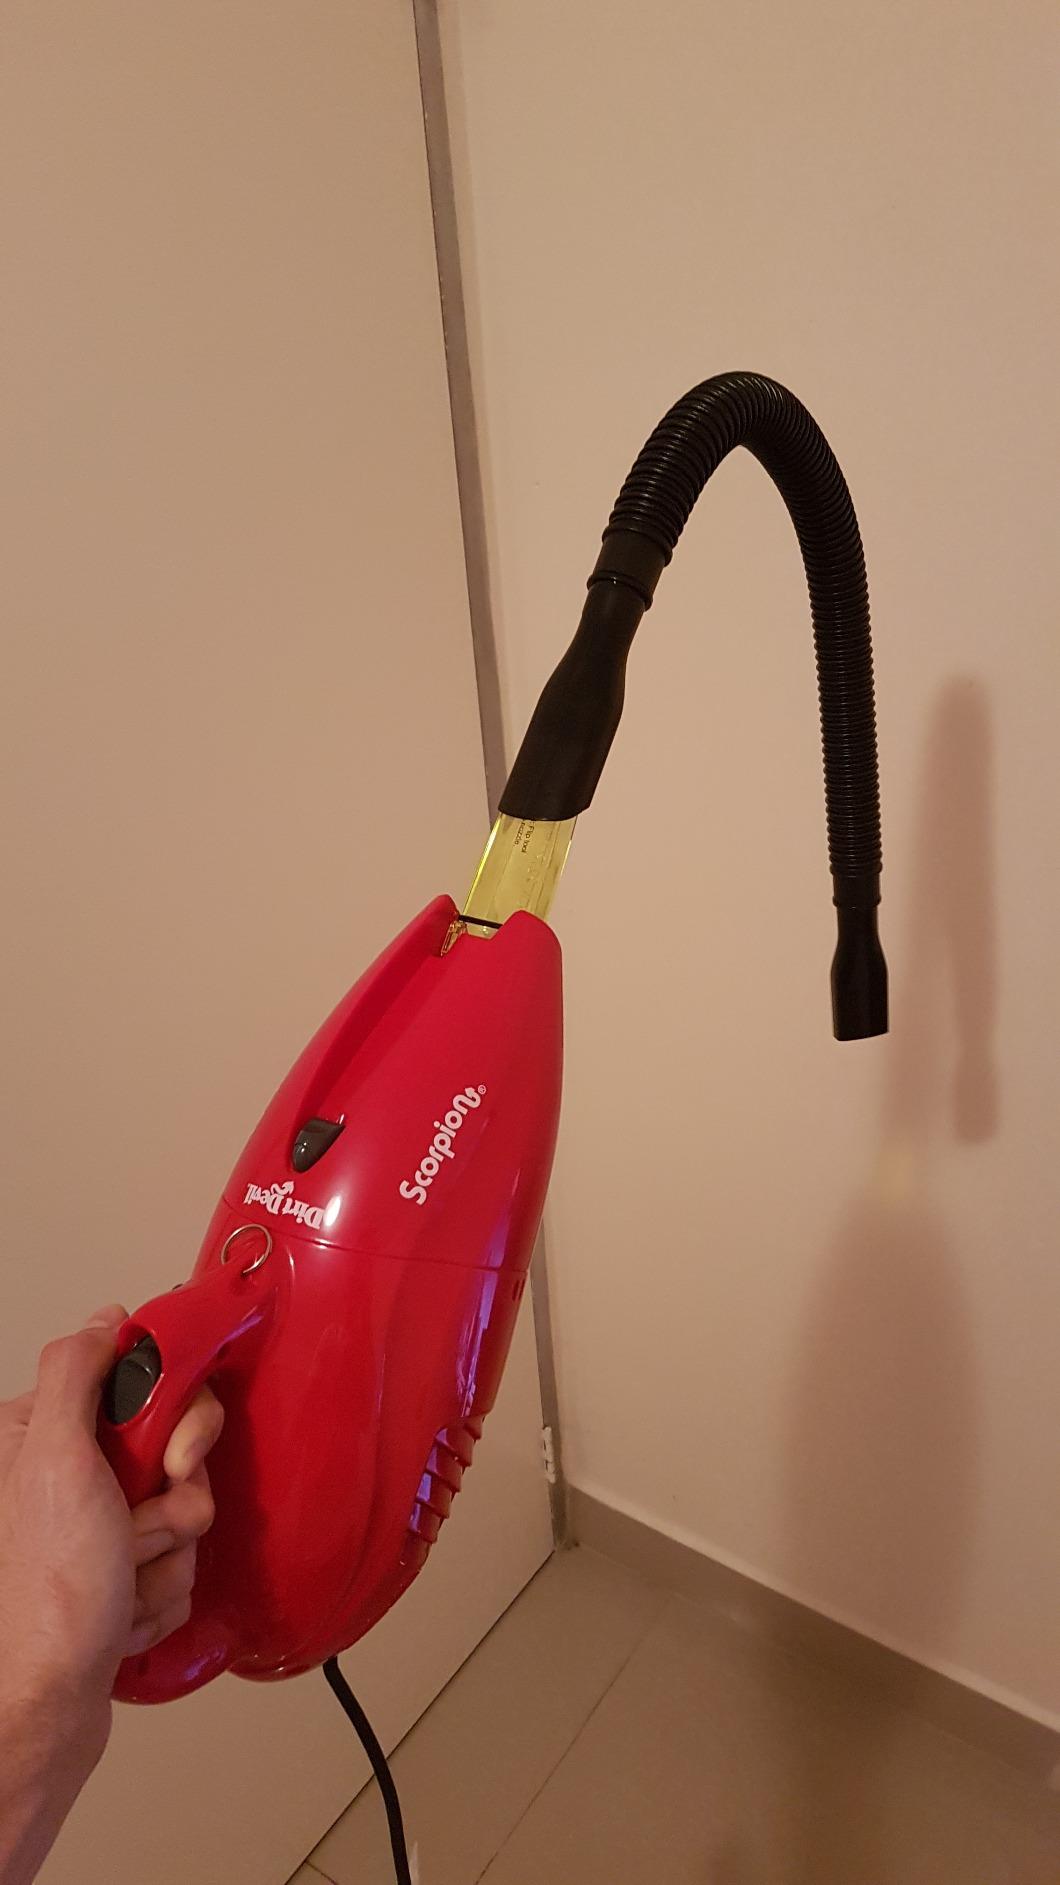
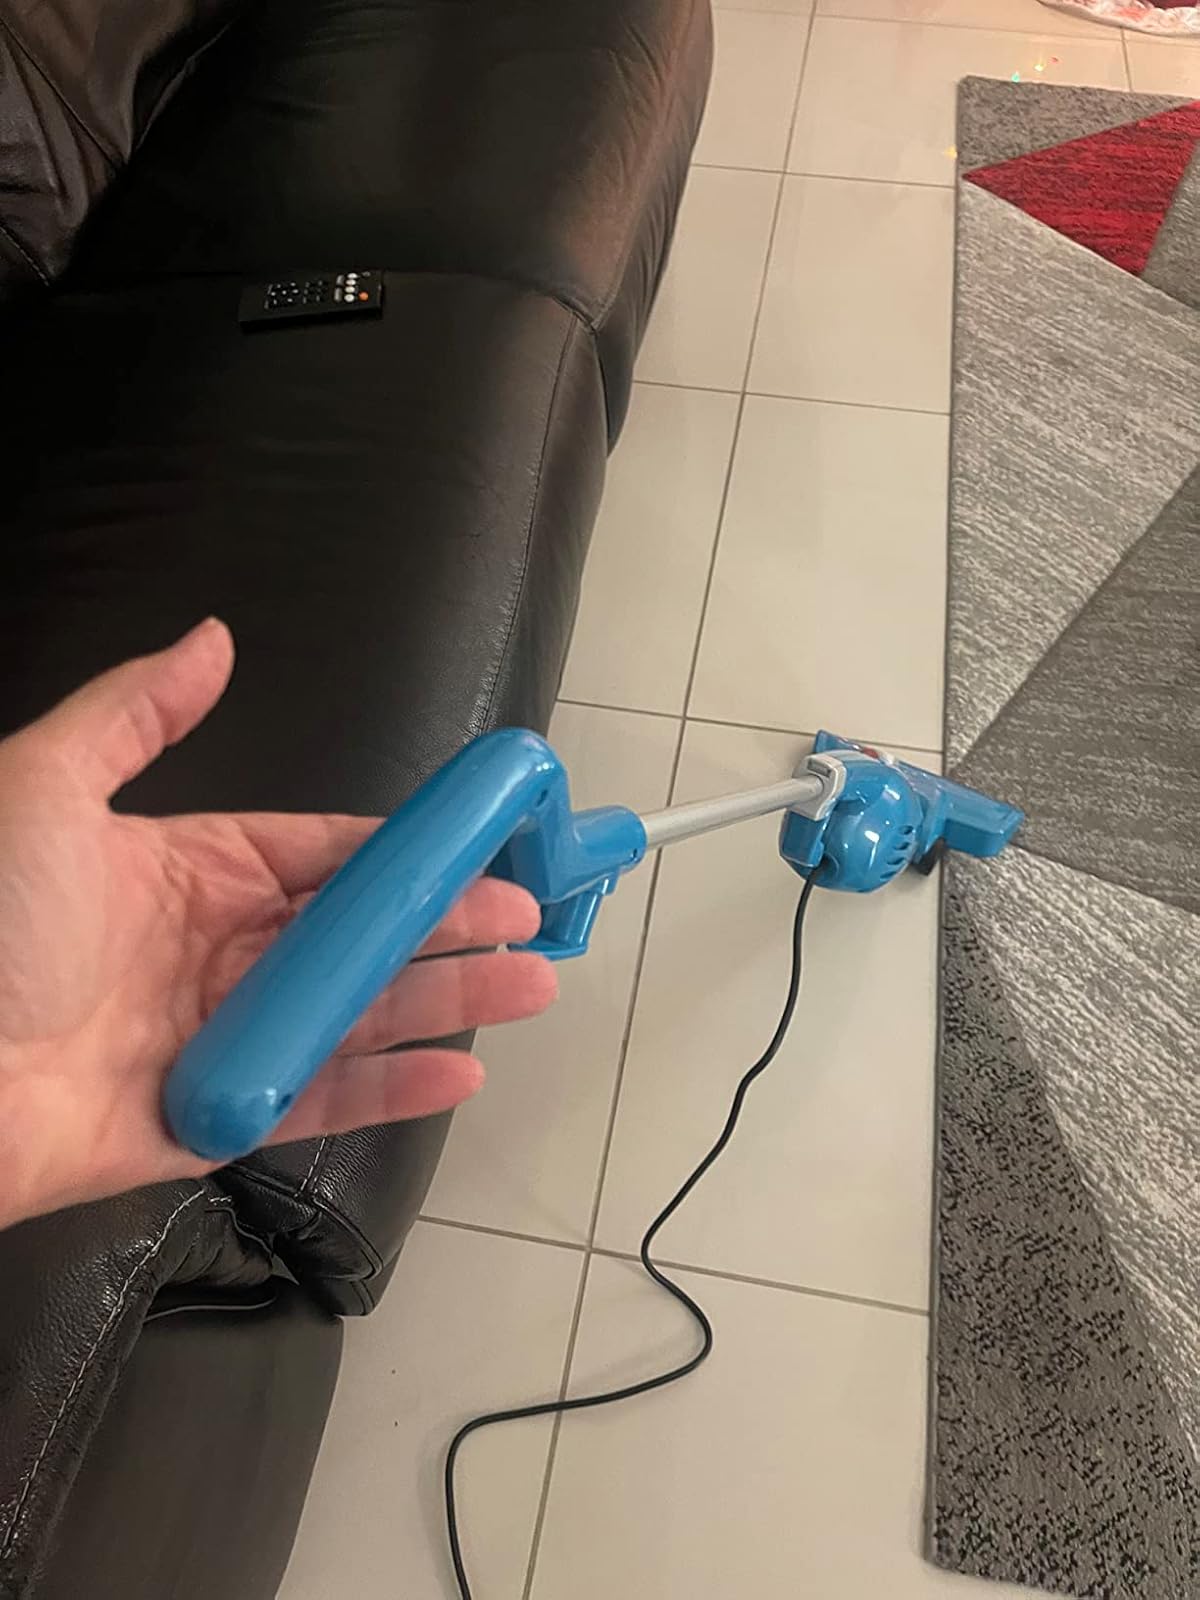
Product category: items_vacuum
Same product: no